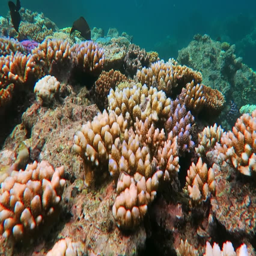
coral reef marine life in the coral sea in the tropical north